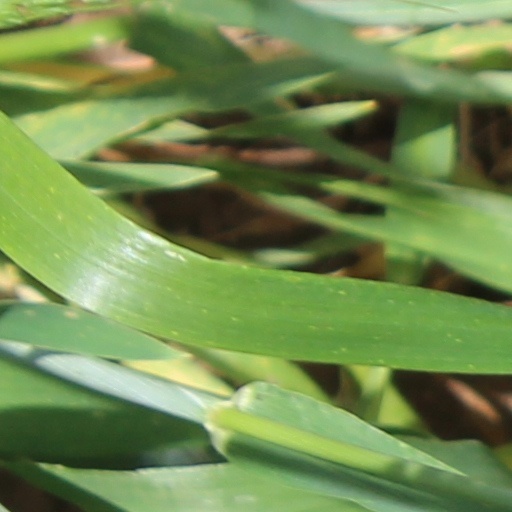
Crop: wheat